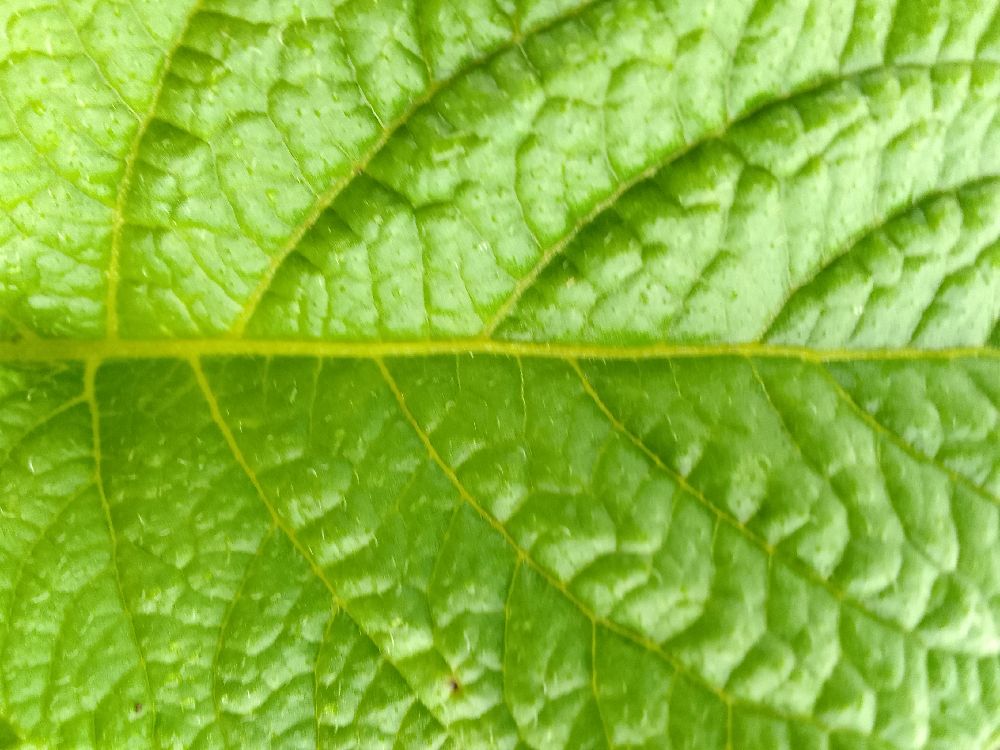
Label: Healthy